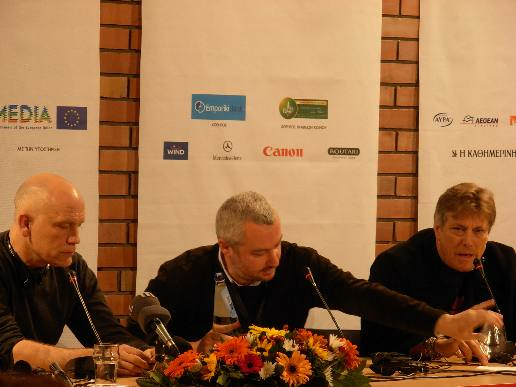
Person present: Yes